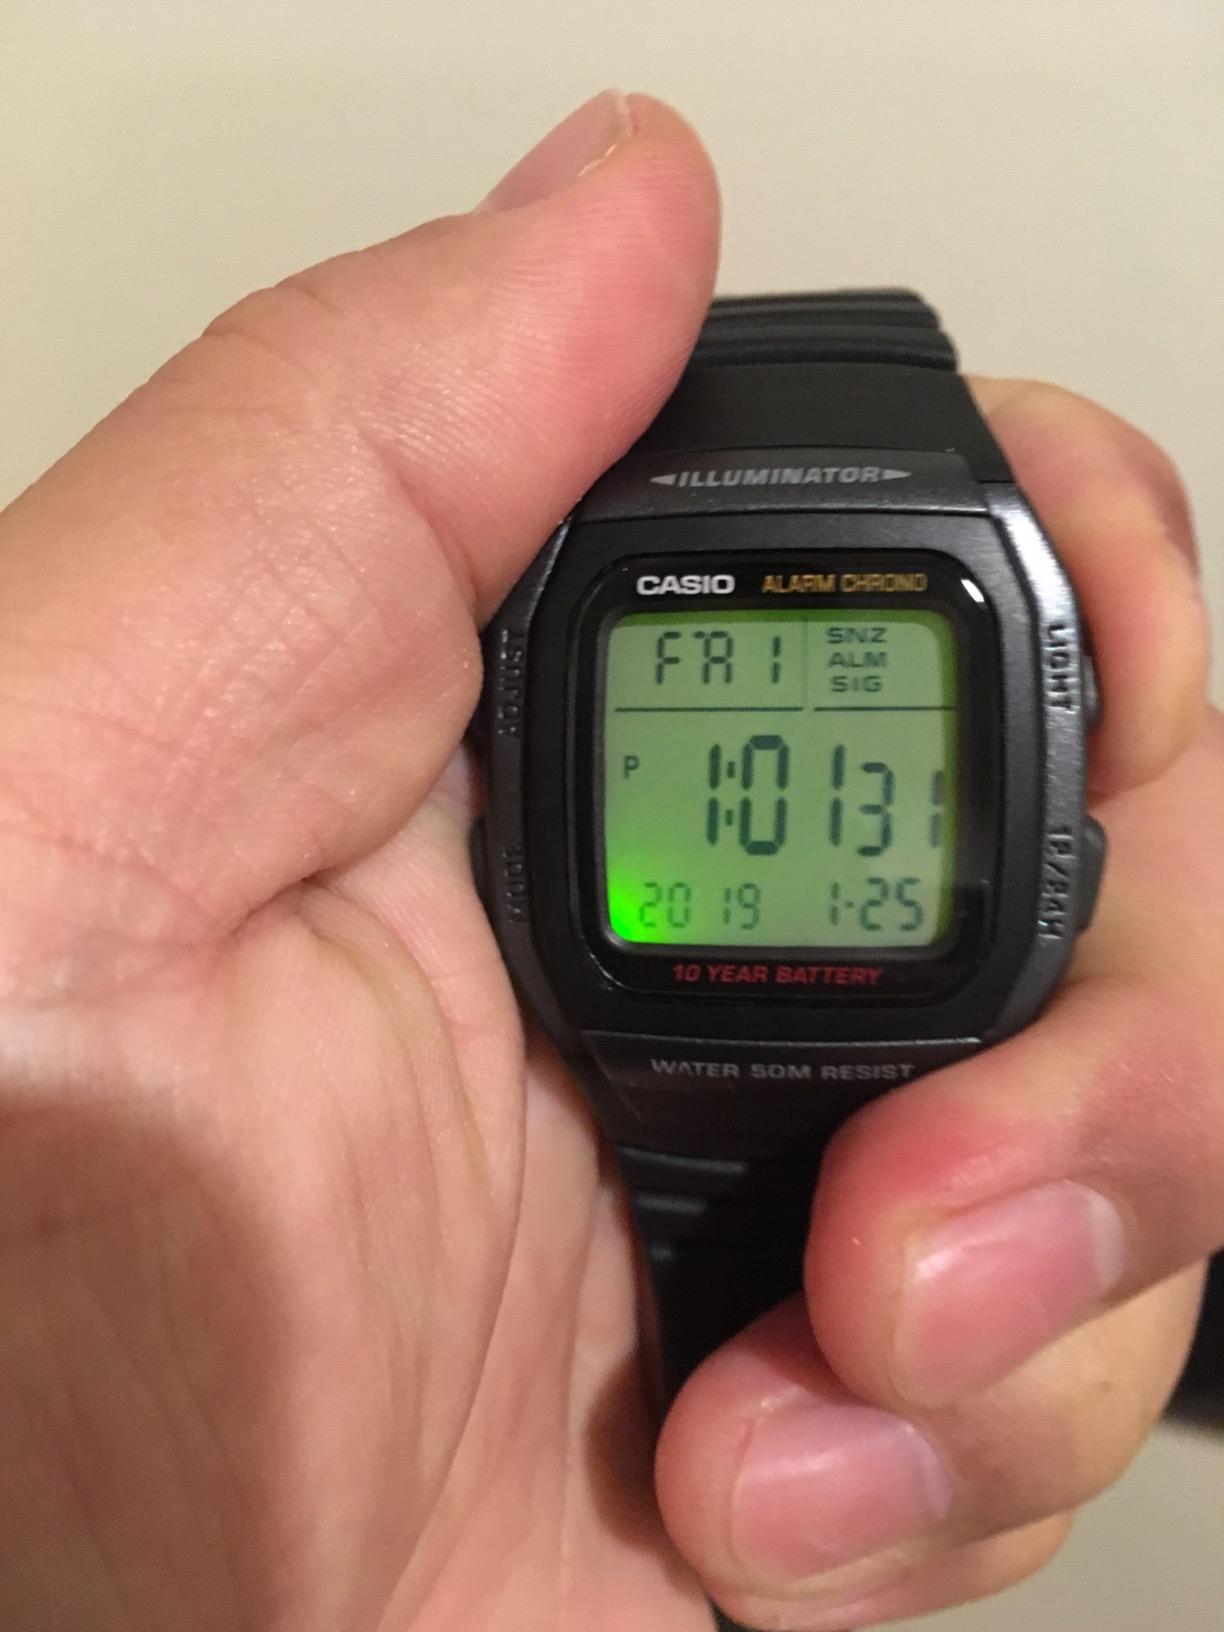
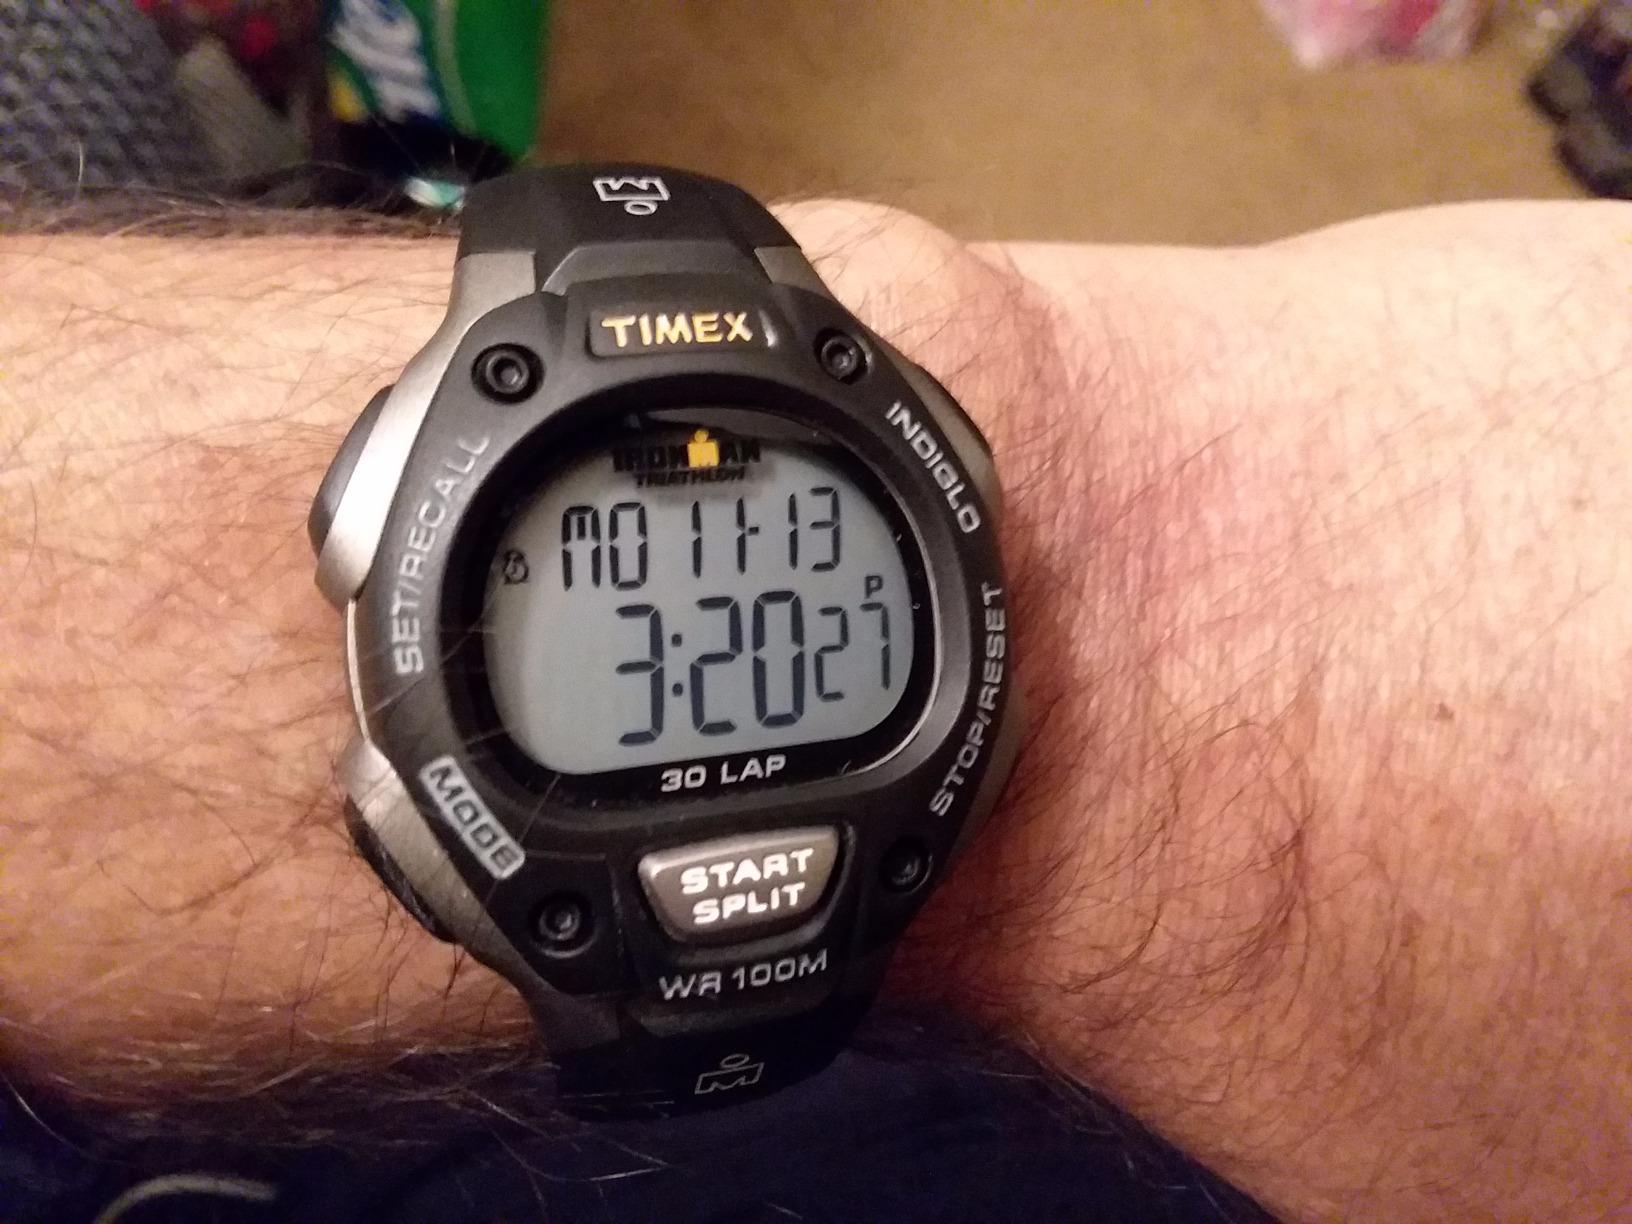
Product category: accessories_watch
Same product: no